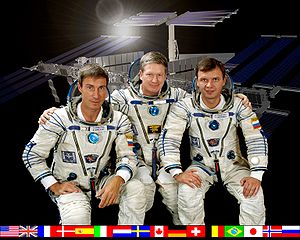
ISS Ekspedition 1
Besætningen på ISS Ekspedition 1: Krikalev, Shepherd, Gidzenko
ISS Ekspedition 1 var den første tur med en besætning, der skulle bo i længere tid på Den Internationale Rumstation.